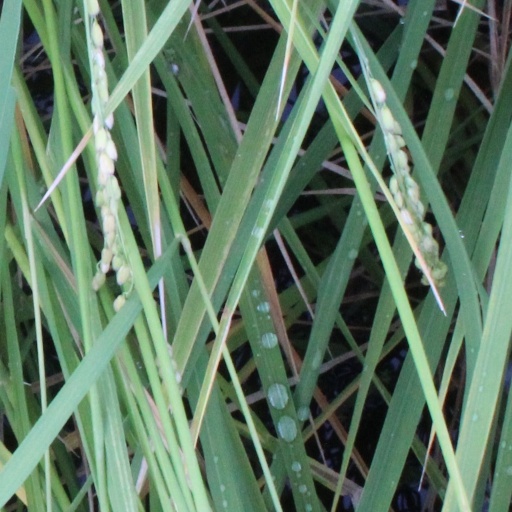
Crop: rice